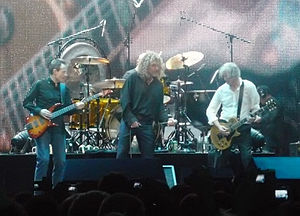
Navne i Rock and Roll Hall of Fame / Udøvende kunstnere
Led Zeppelin in 2007, left to right: John Paul Jones, Robert Plant, Jimmy Page
Navne i Rock and Roll Hall of Fame er en oversigt over de navne, der er optaget i Rock and Roll Hall of Fame i USA. Listen er ikke komplet, se den på Rock and Roll Hall of Fames liste over de optagne navne.